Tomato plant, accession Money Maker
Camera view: horizontal (90 deg, fisheye); turntable rotation: 240 degrees
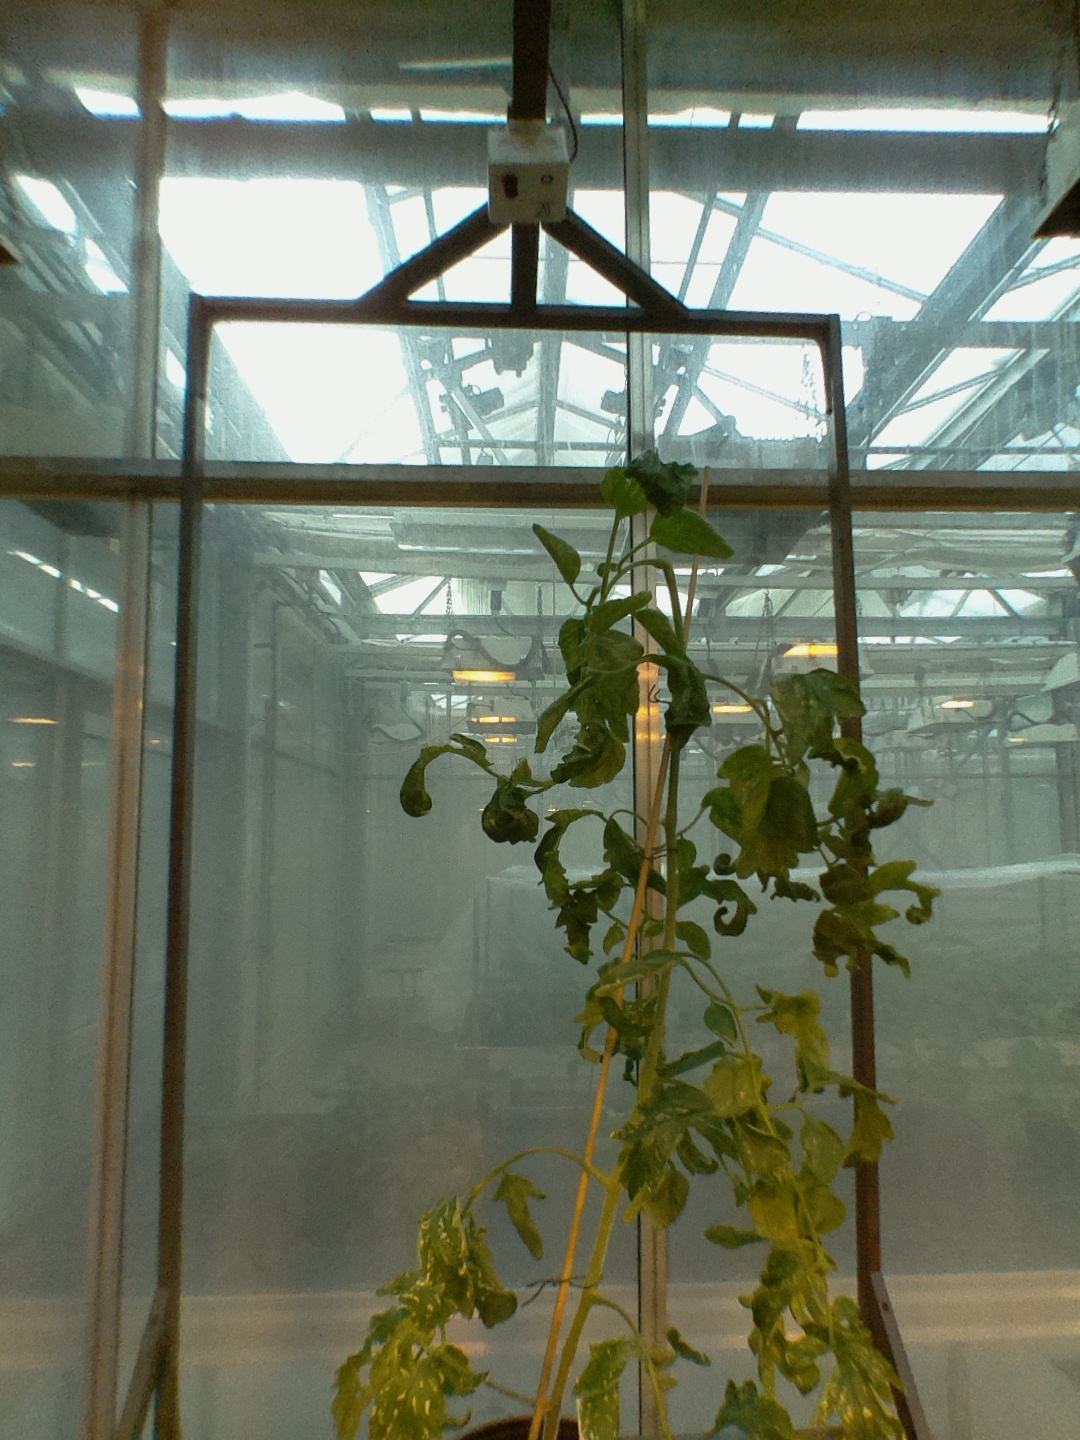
BBCH growth stage 52: 2 inflorescences visible